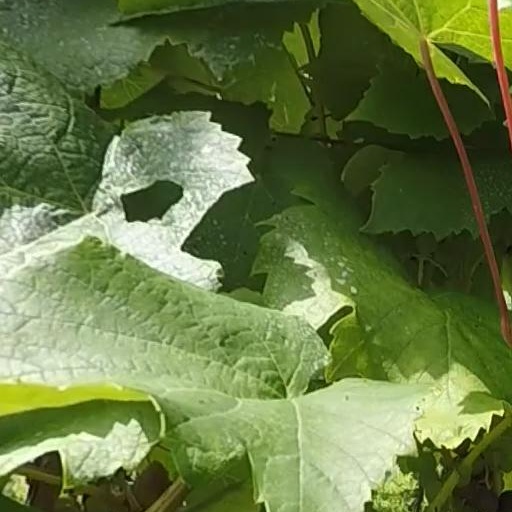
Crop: grape